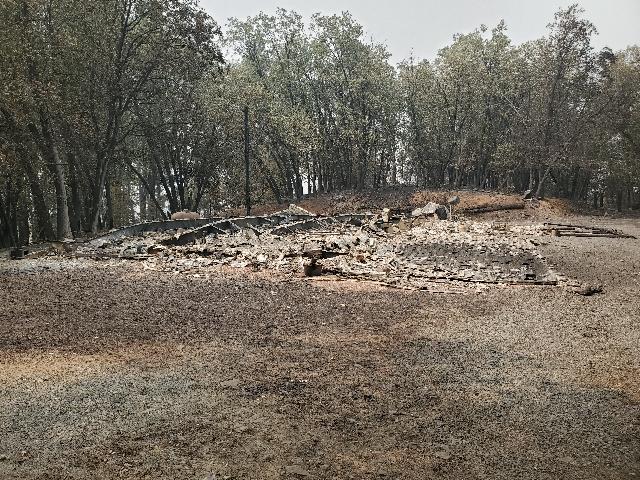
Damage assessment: destroyed